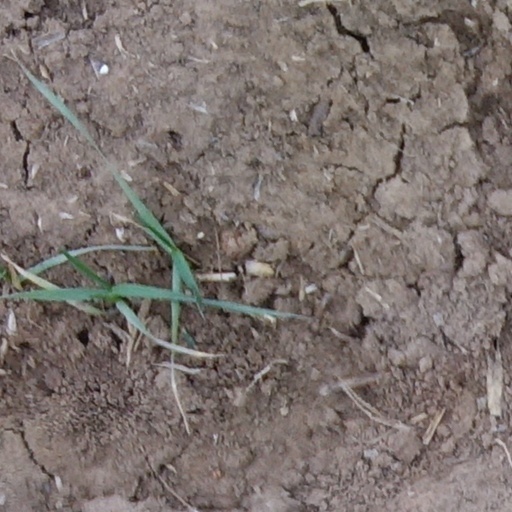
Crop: wheat